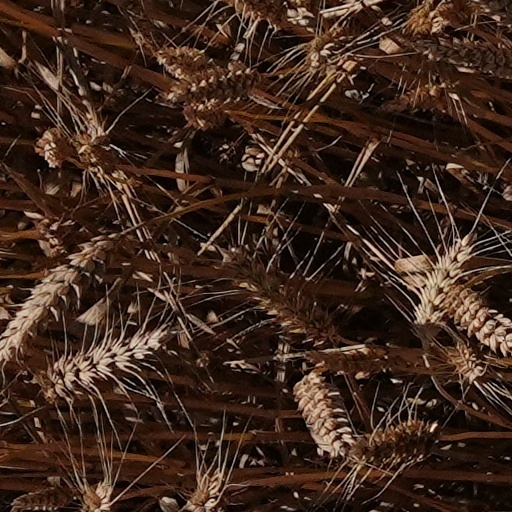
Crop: wheat